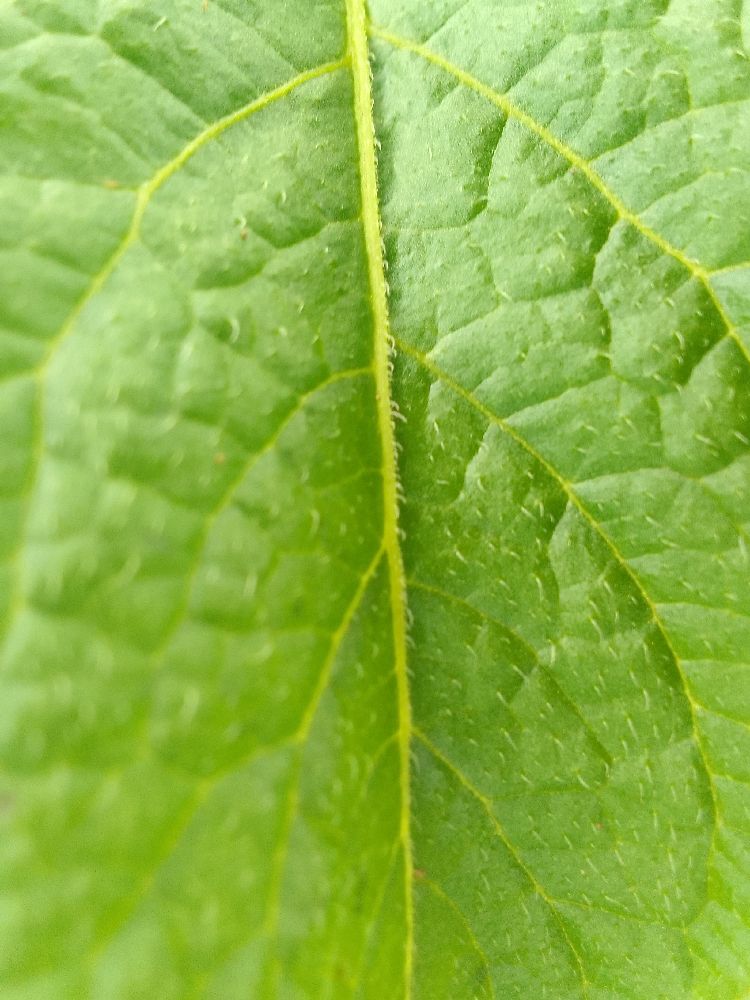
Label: Healthy